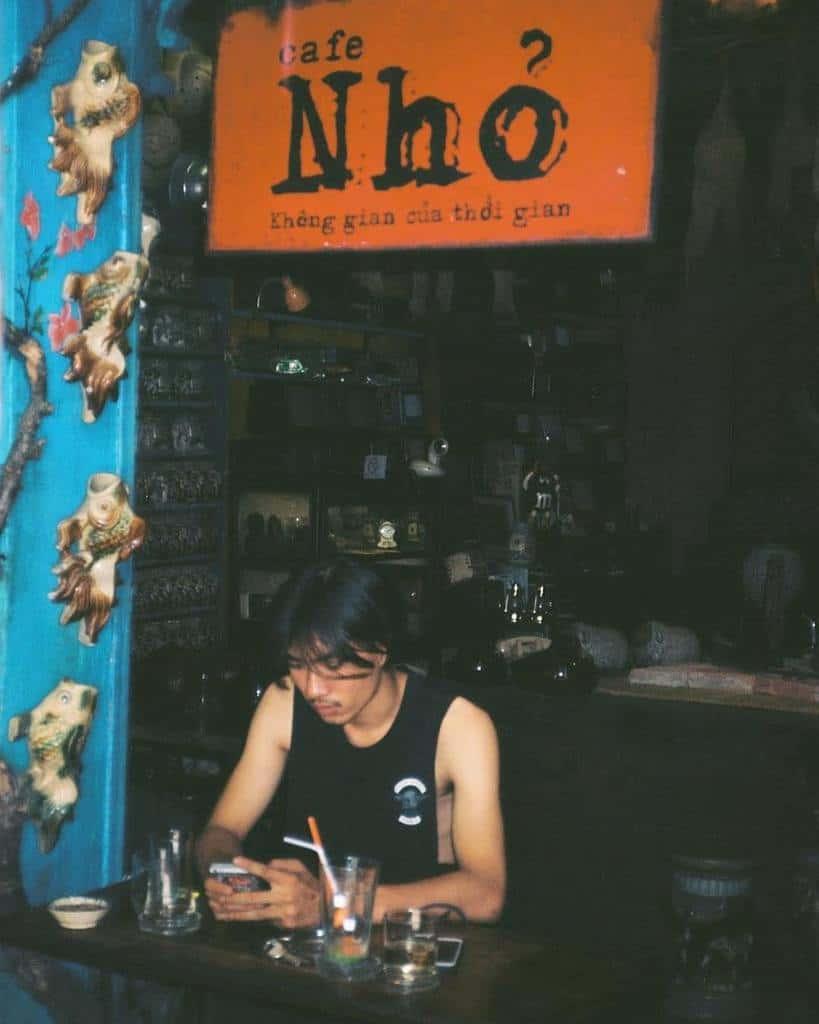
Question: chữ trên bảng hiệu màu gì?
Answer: màu đen